Paul Ehrlich

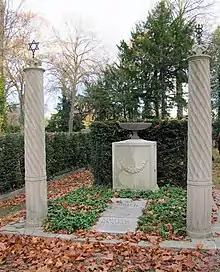
Ehrlich's grave in the Jewish cemetery on Rat-Beil-Straße in Frankfurt am Main

After completing his clinical education and habilitation at the prominent Charité medical school and teaching hospital in Berlin in 1886, Ehrlich travelled to Egypt and other countries in 1888 and 1889, in part to cure a case of tuberculosis which he had contracted in the laboratory. Upon his return he established a private medical practice and small laboratory in Berlin-Steglitz. In 1891, Robert Koch invited Ehrlich to join the staff at his Berlin Institute of Infectious Diseases, where in 1896 a new branch, the Institute for Serum Research and Testing ("Institut für Serumforschung und Serumprüfung"), was established for Ehrlich's specialisation. Ehrlich was named its founding director.